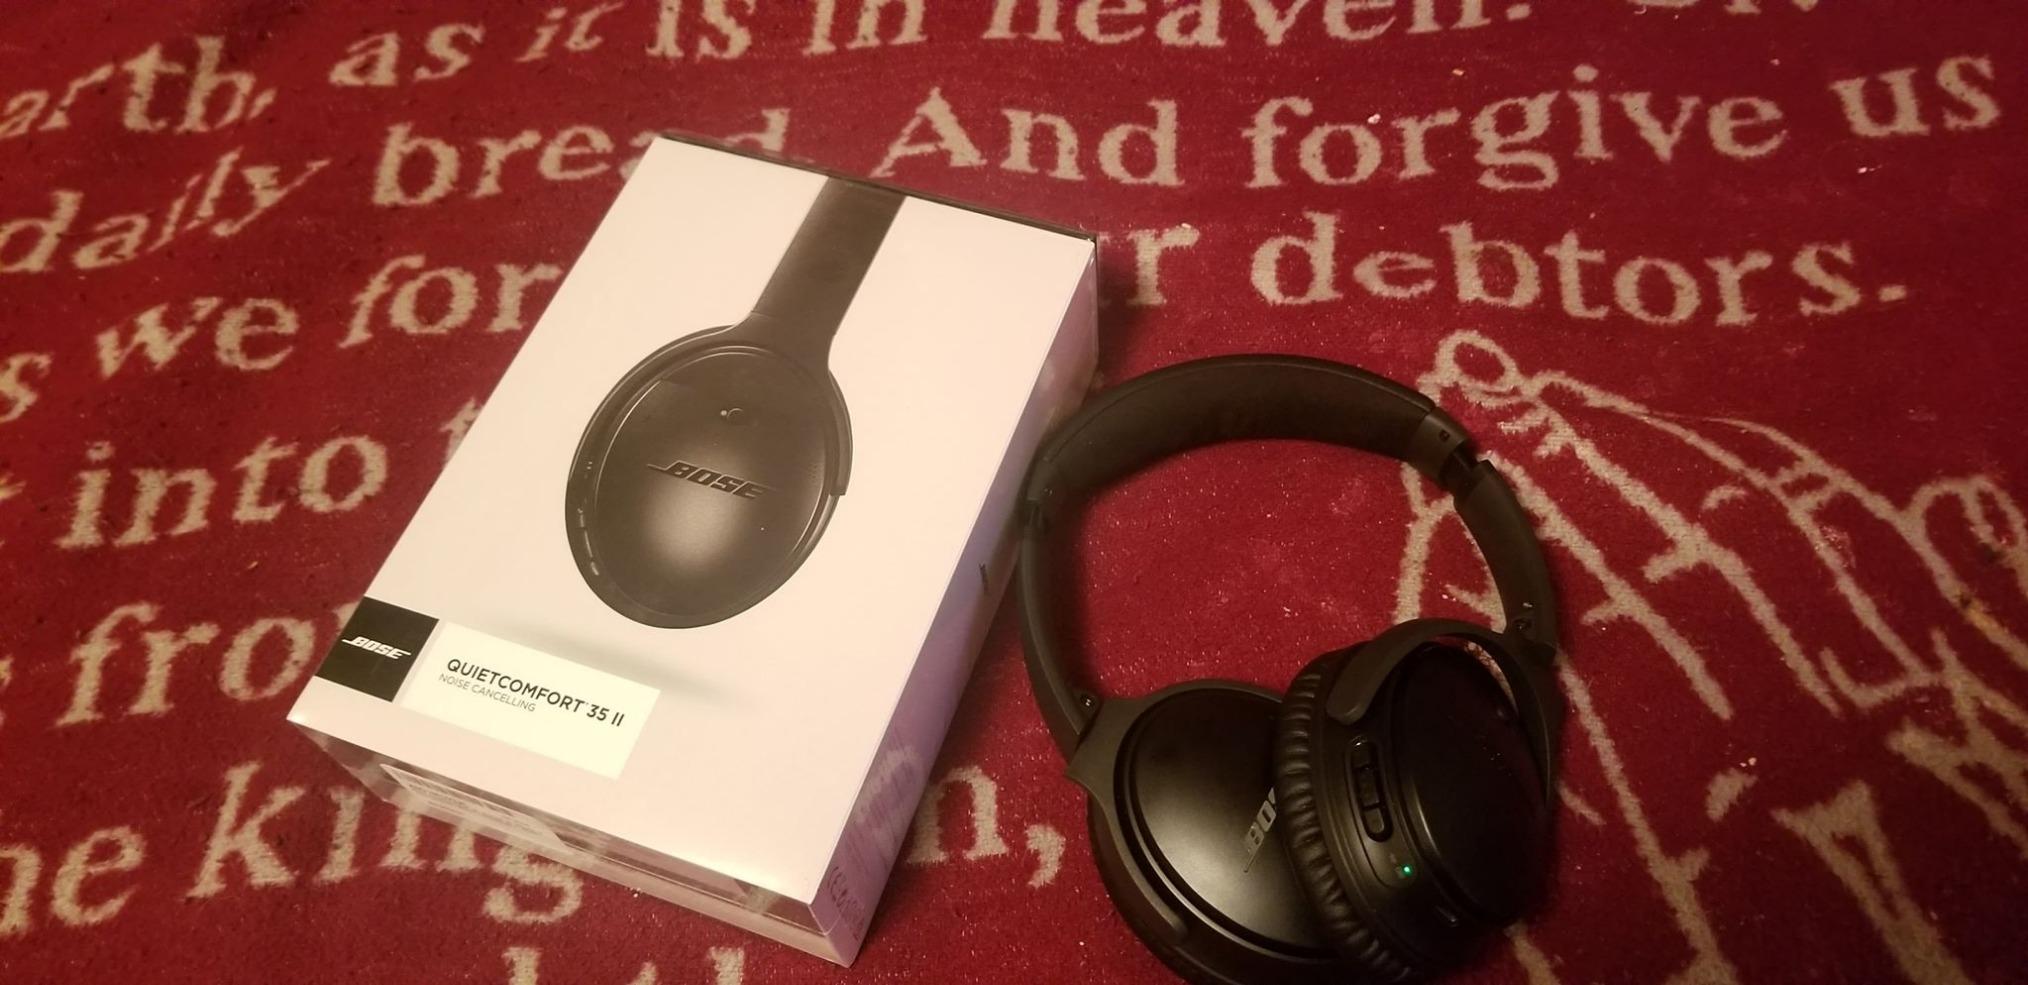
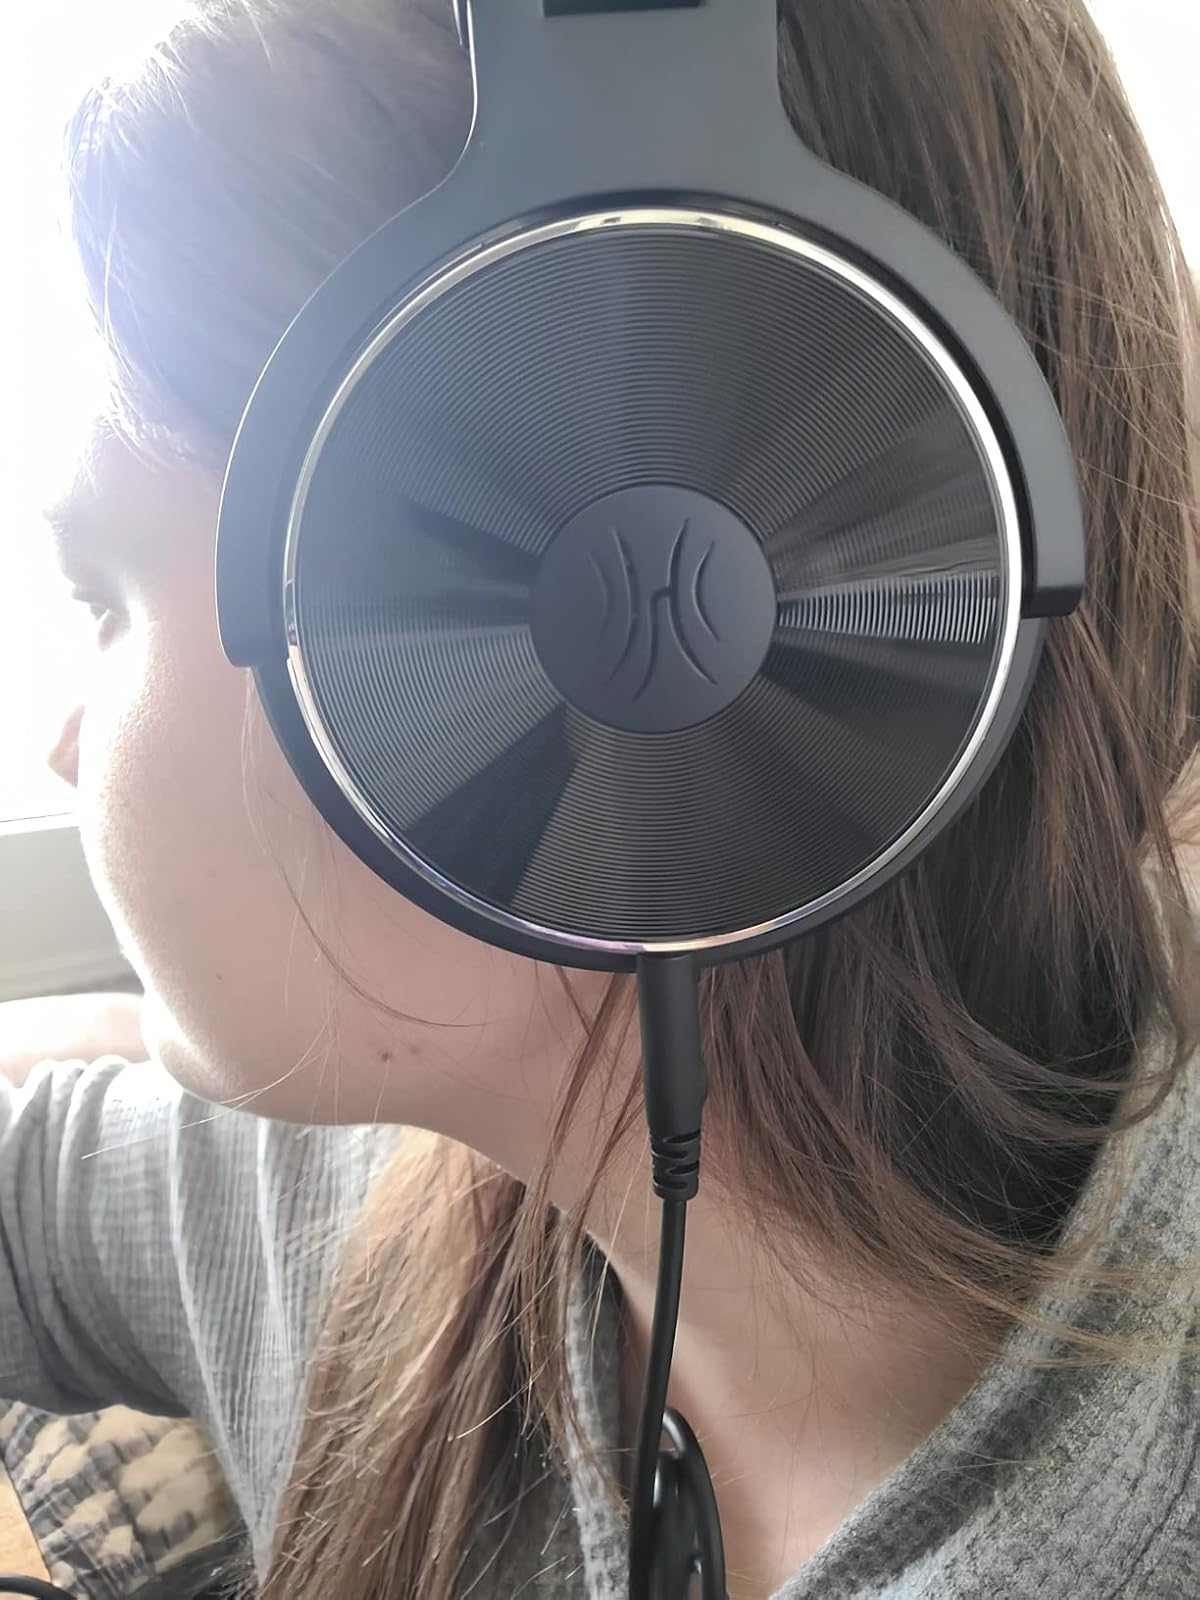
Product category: headphones
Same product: no